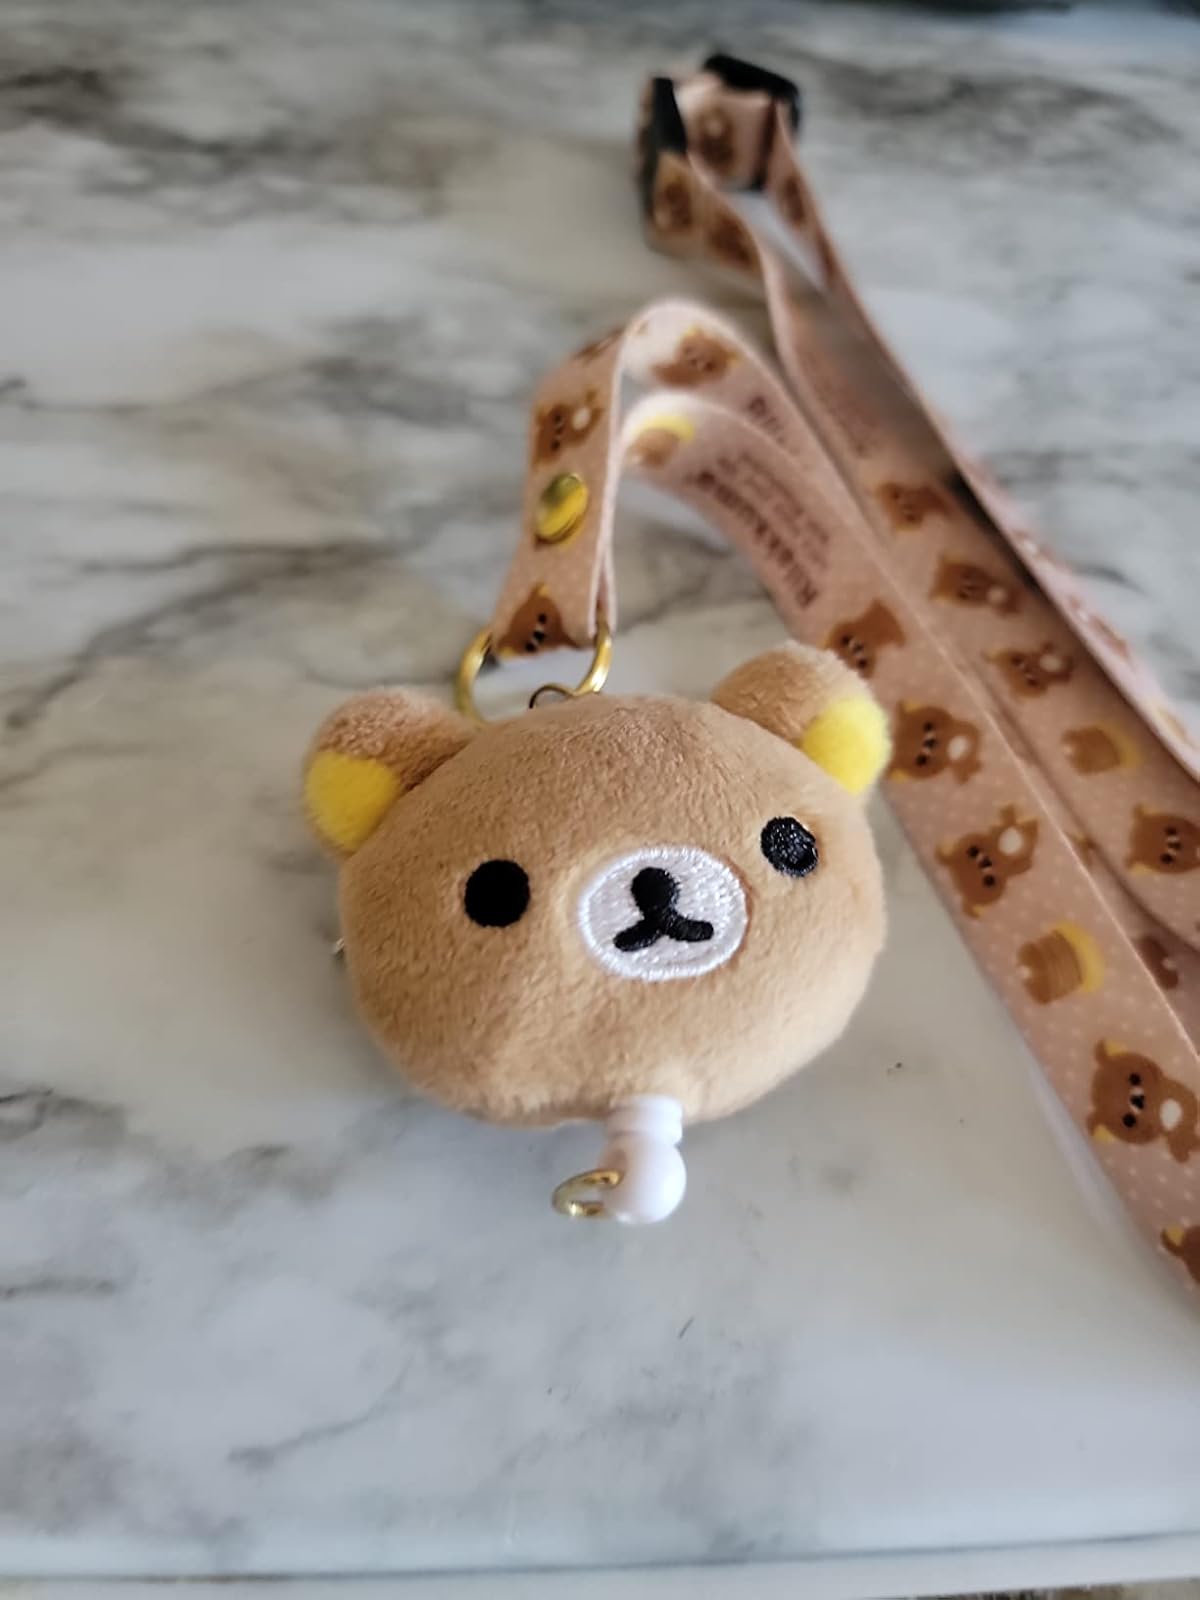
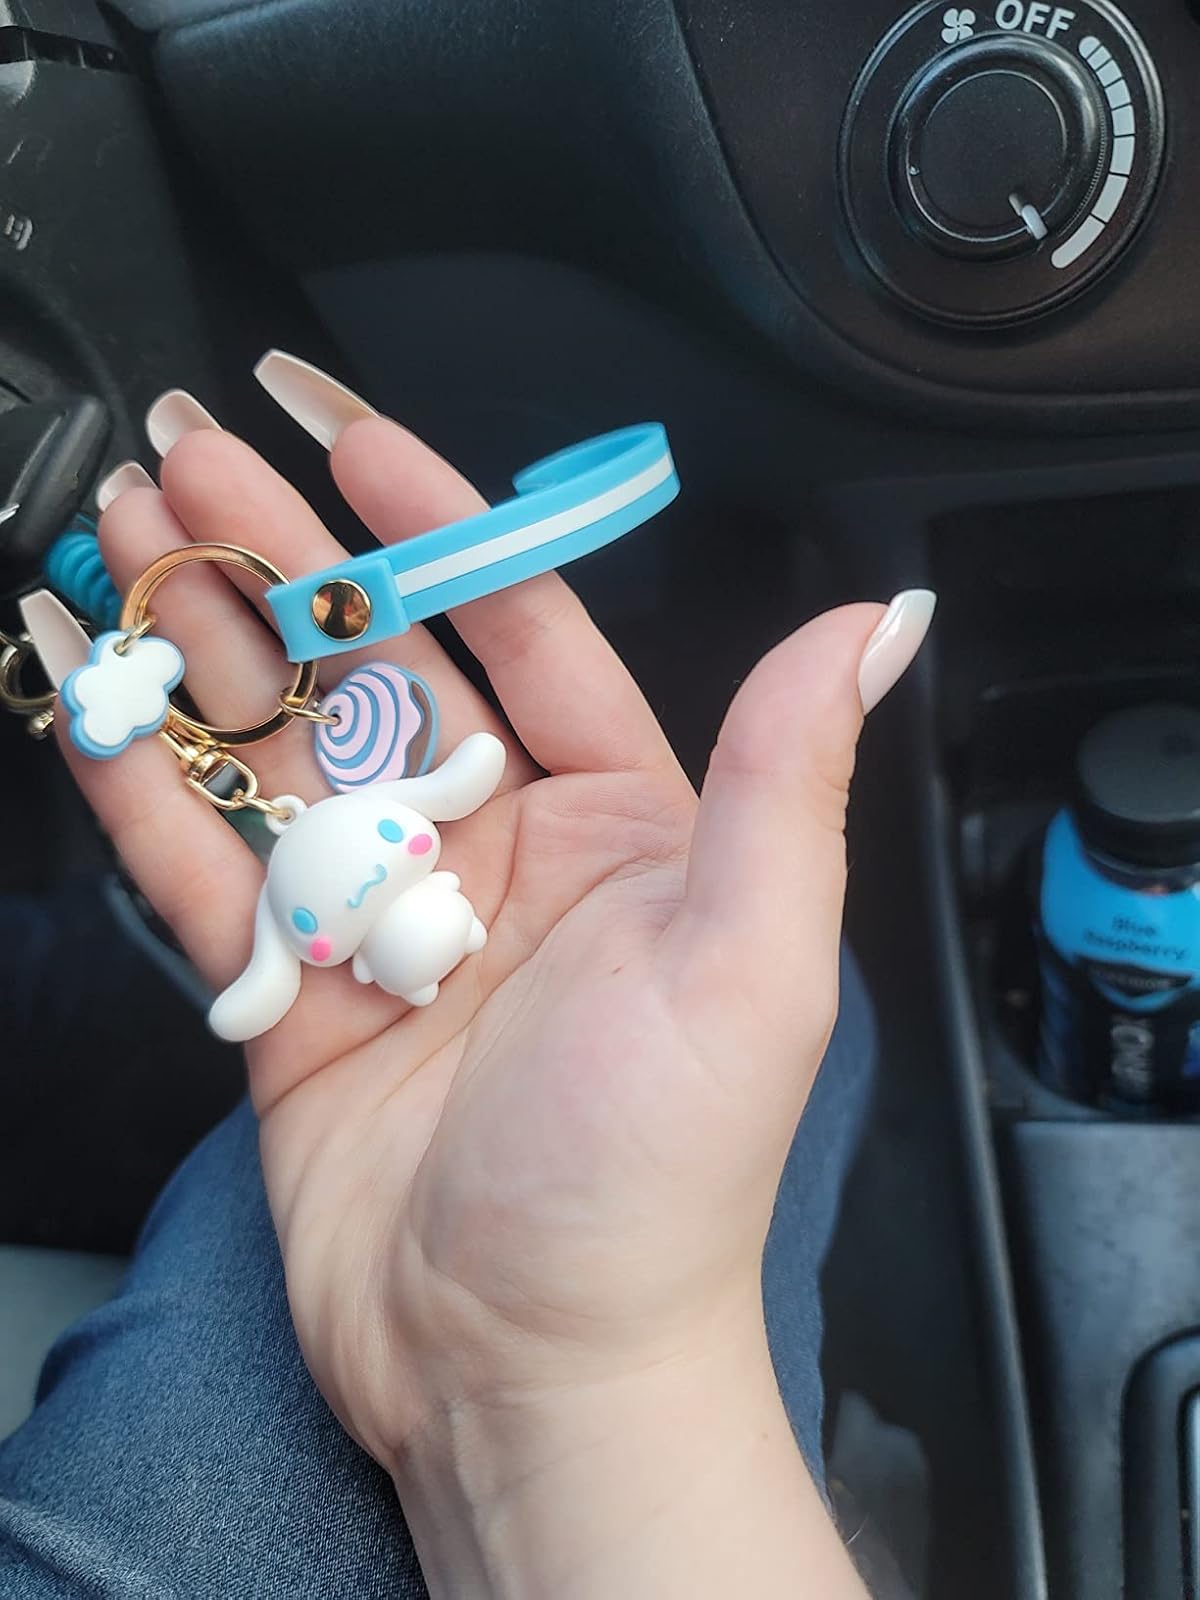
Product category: accessories_keychain
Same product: no